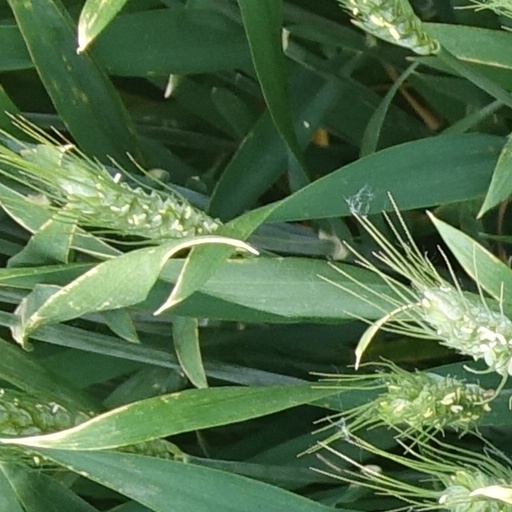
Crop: wheat